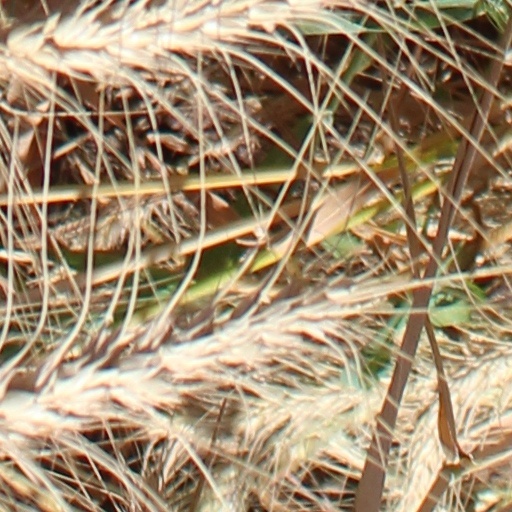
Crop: wheat